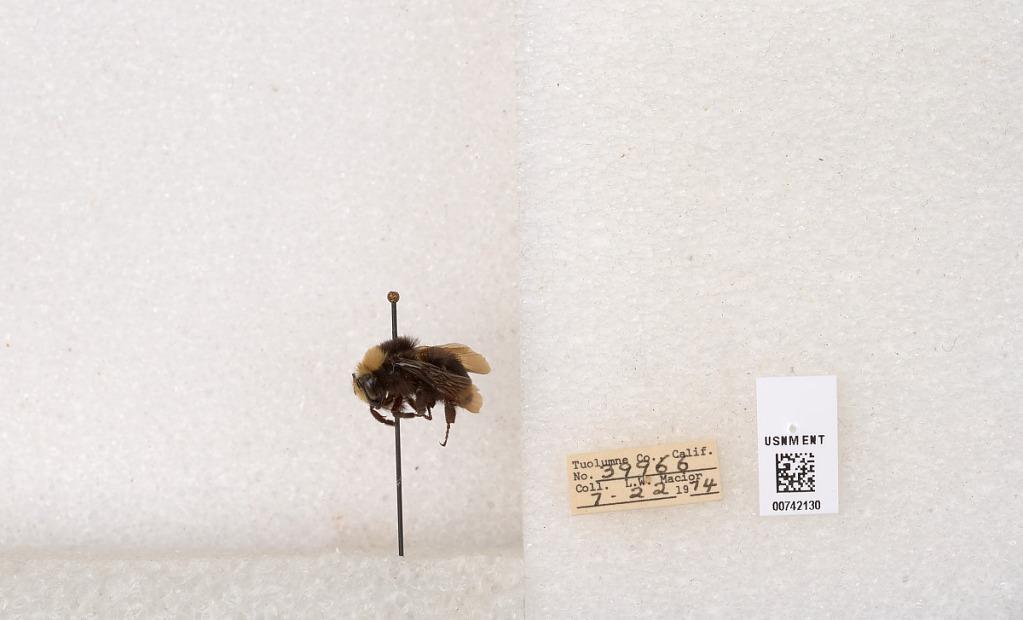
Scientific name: Bombus (Pyrobombus) vosnesenskii Radoszkowski
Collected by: L. Macior
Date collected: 1974-7-22
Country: United States
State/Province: California
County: Tuolumne
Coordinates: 37.9712, -120.228